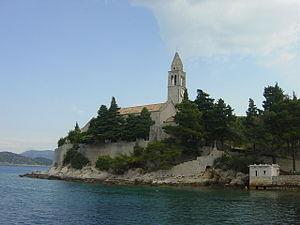
L'histoire des ordres franciscains retrace l'origine et le développement des trois ordres du mouvement franciscain. Fondé sur la pensée et les actions de François d'Assise, ce mouvement monachique est connu pour les idéaux de pauvreté et de fraternité qu'il véhicule. Si les franciscains sont principalement vus à travers l'ordre principal des frères mineurs ou celui des capucins, des ordres féminins et un ordre laïque appartiennent également à ce courant. L'ordre des frères mineurs apparaît en 1209. Son développement est très rapide et le mouvement devient l'un des courants monachiques les plus influents au Moyen Âge. Si l'ordre des frères mineurs a progressivement perdu la place dominante qu'il occupait au Moyen Âge, le mouvement franciscain reste vivace à travers les époques, notamment grâce à la fondation de nouveaux ordres, et continue d'influencer profondément la société. Par exemple, l'abbé Pierre et le père Joseph, dont les actions ont profondément marqué la société française moderne, furent tous deux capucins.